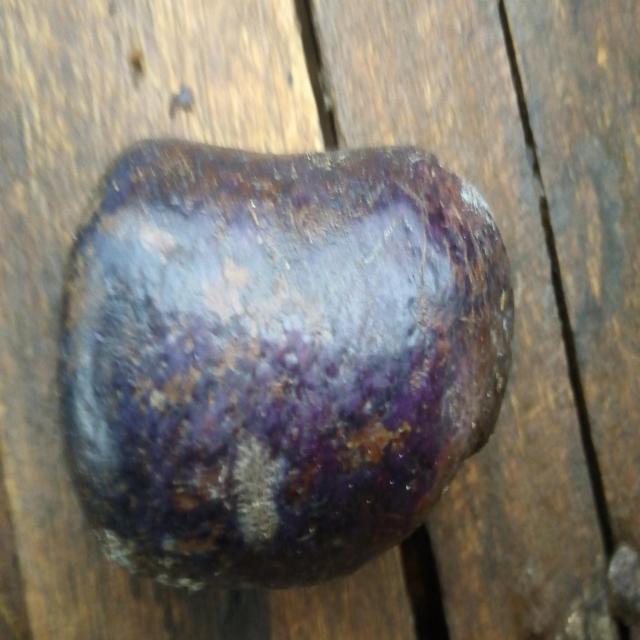
Plum grade: spotted